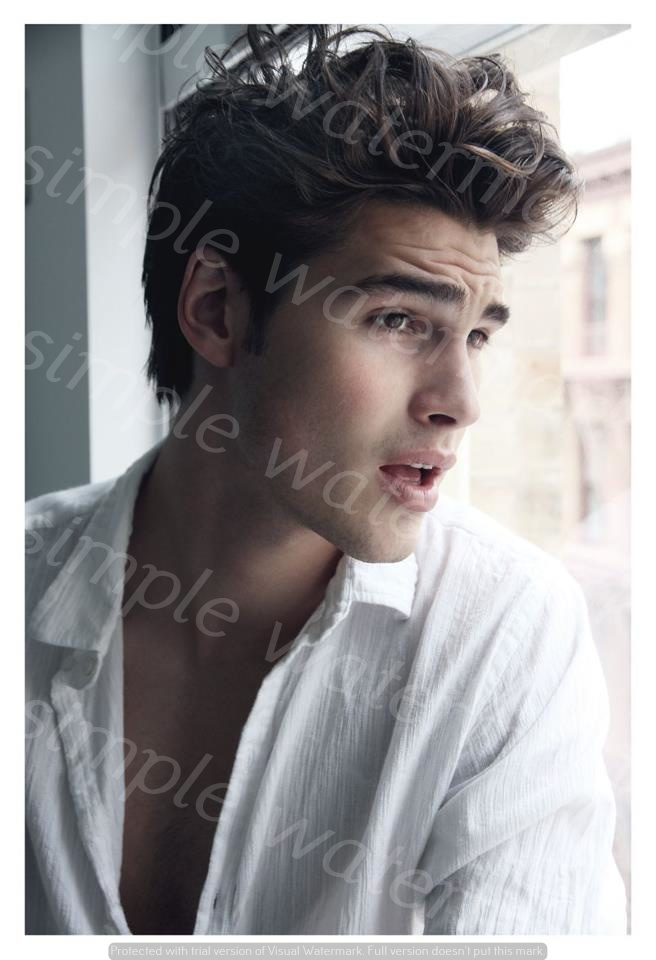
Label: Watermark